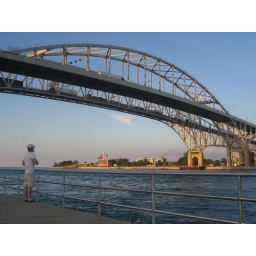
the beautiful day that we spent in port huron at the blue water bridge.